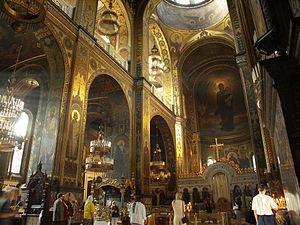
L’Église orthodoxe aussi connue sous le nom d'Église des sept conciles ou encore Communion orthodoxe ou Église orthodoxe orientale, est, avec environ 260 millions de baptisés dans le monde, la troisième plus grande confession du christianisme, après l'Église catholique et l'ensemble des confessions protestantes.
La Ligue des militants athées ; ou russe : Общество безбожников ou russe : Союз безбожников, est une organisation antireligieuse formée de travailleurs et citoyens soviétiques durant la période 1925–1947. Elle est plus précisément constituée « de membres du Parti, de membres de l'organisation de la jeunesse communiste Komsomol, de travailleurs et de vétérans de l'armée ».